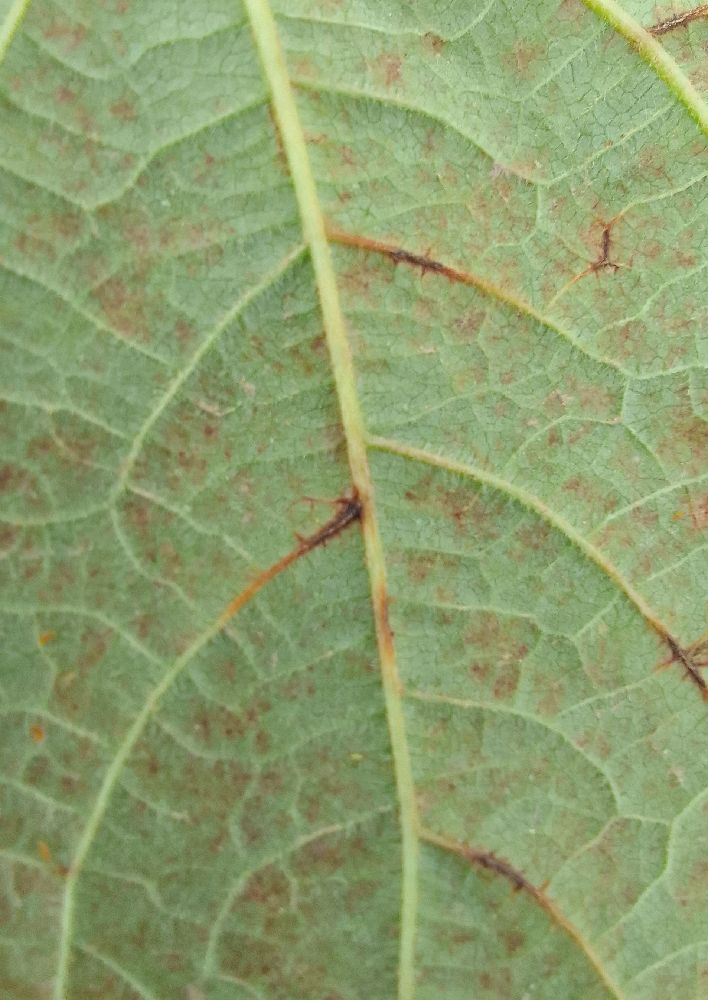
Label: anthracnose